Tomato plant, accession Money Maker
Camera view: bottom (45 deg); turntable rotation: 180 degrees
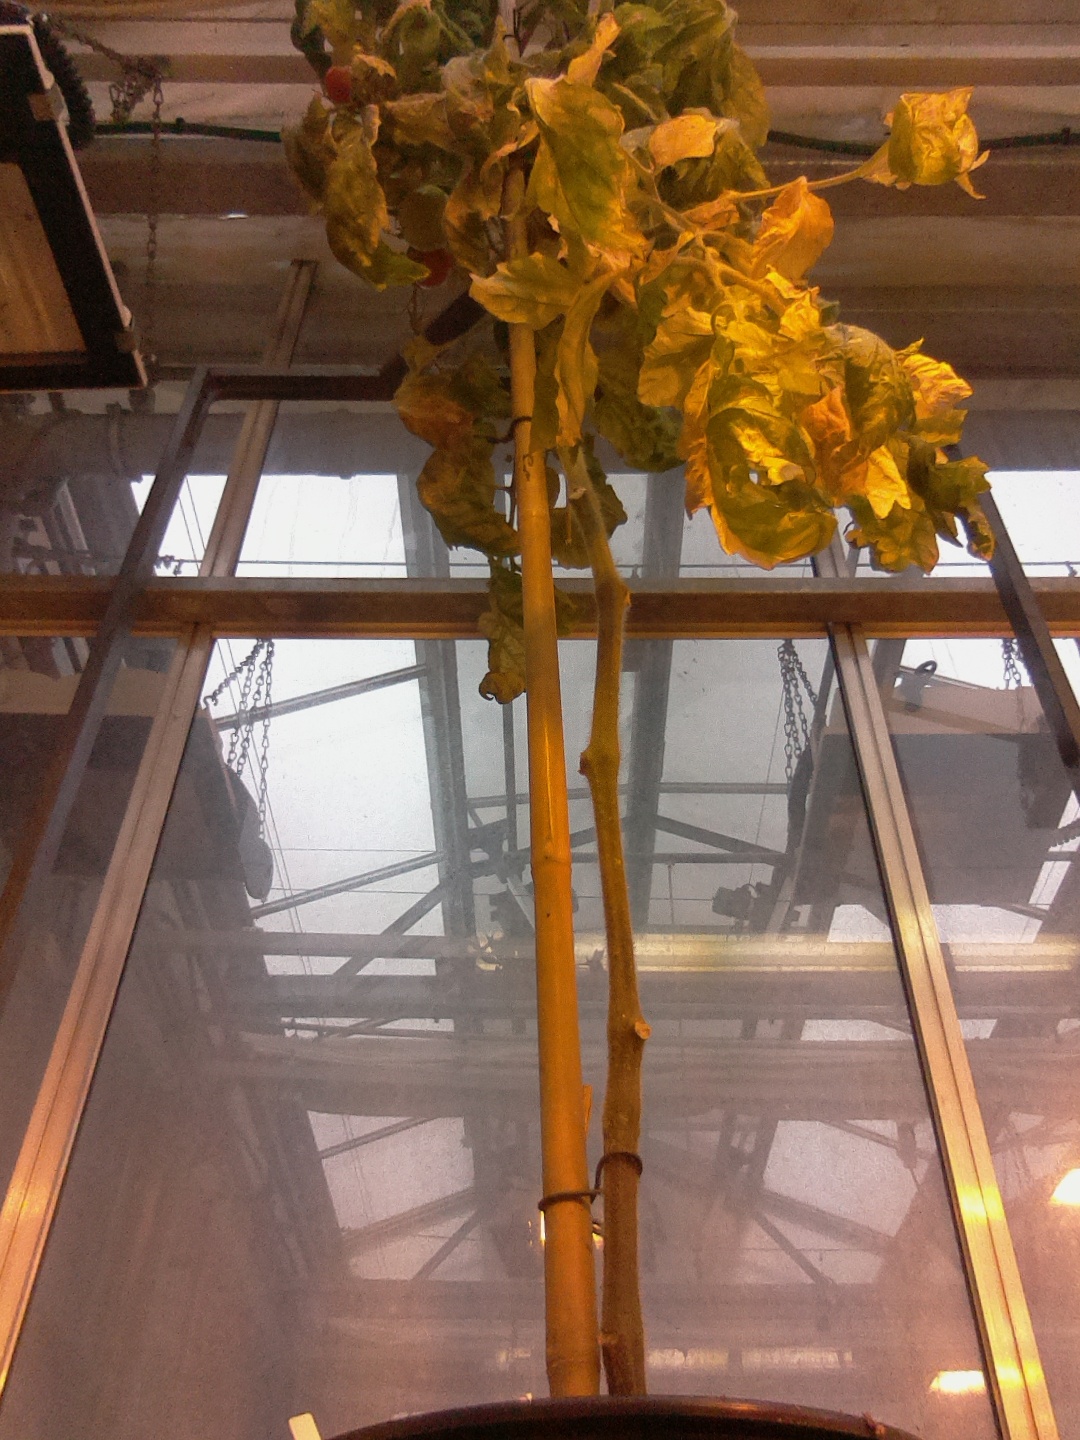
BBCH growth stage 82: 20%-30% of fruits show typical fully ripe color